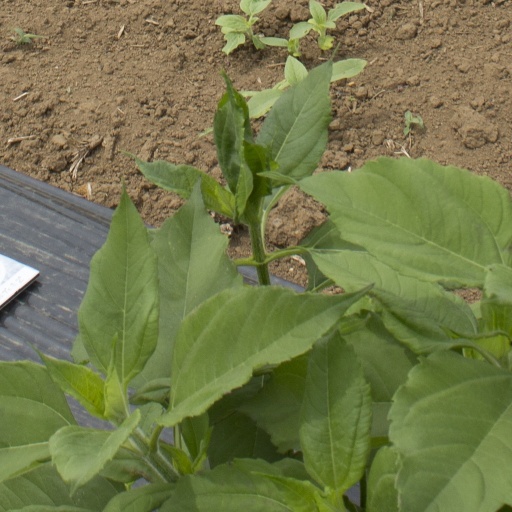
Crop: Jerusalem artichoke